Khaw Boon Wan

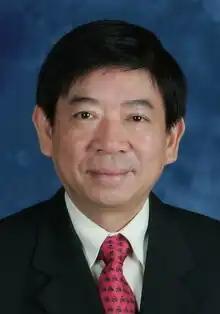
Official portrait, 2008

Khaw Boon Wan (born 8 December 1952) is a Malaysian-born Singaporean former politician who served as Minister for Transport between 2015 and 2020, Minister for National Development between 2011 and 2015, and Minister for Health between 2003 and 2011. A member of the governing People's Action Party (PAP), he was the Member of Parliament (MP), as part of a PAP team, representing the Moulmein division of Tanjong Pagar Group Representation Constituency (GRC) between 2001 and 2006, and the Sembawang division of Sembawang GRC between 2006 and 2020.